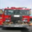
Label: truck